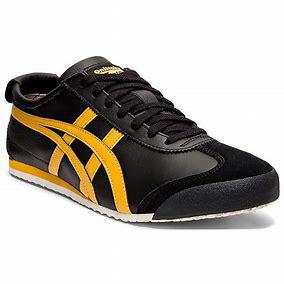
Brand: Onitsuka
Model: Tiger Onitsuka Tiger Mexico 66